The Day of the Wolves

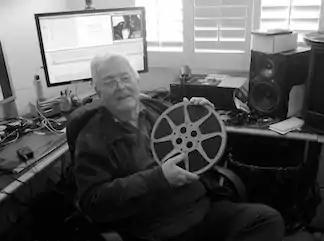
Ferde Grofe Jr holding a 16mm print of the film "The Day of the Wolves"

"Day of the Wolves" was the first film to be made in Lake Havasu City, Arizona. Filming made use of meager town locations, but completely omitted using the semi-completed London Bridge. Interior shots of the wolves hideout were taken at a (then) abandoned apartment construction site, now "Acoma Apartments", at the intersection of Acoma Avenue and Mesquite Avenue. Other scenes used the old airfield on the island area, and several locations on McCulloch Blvd.